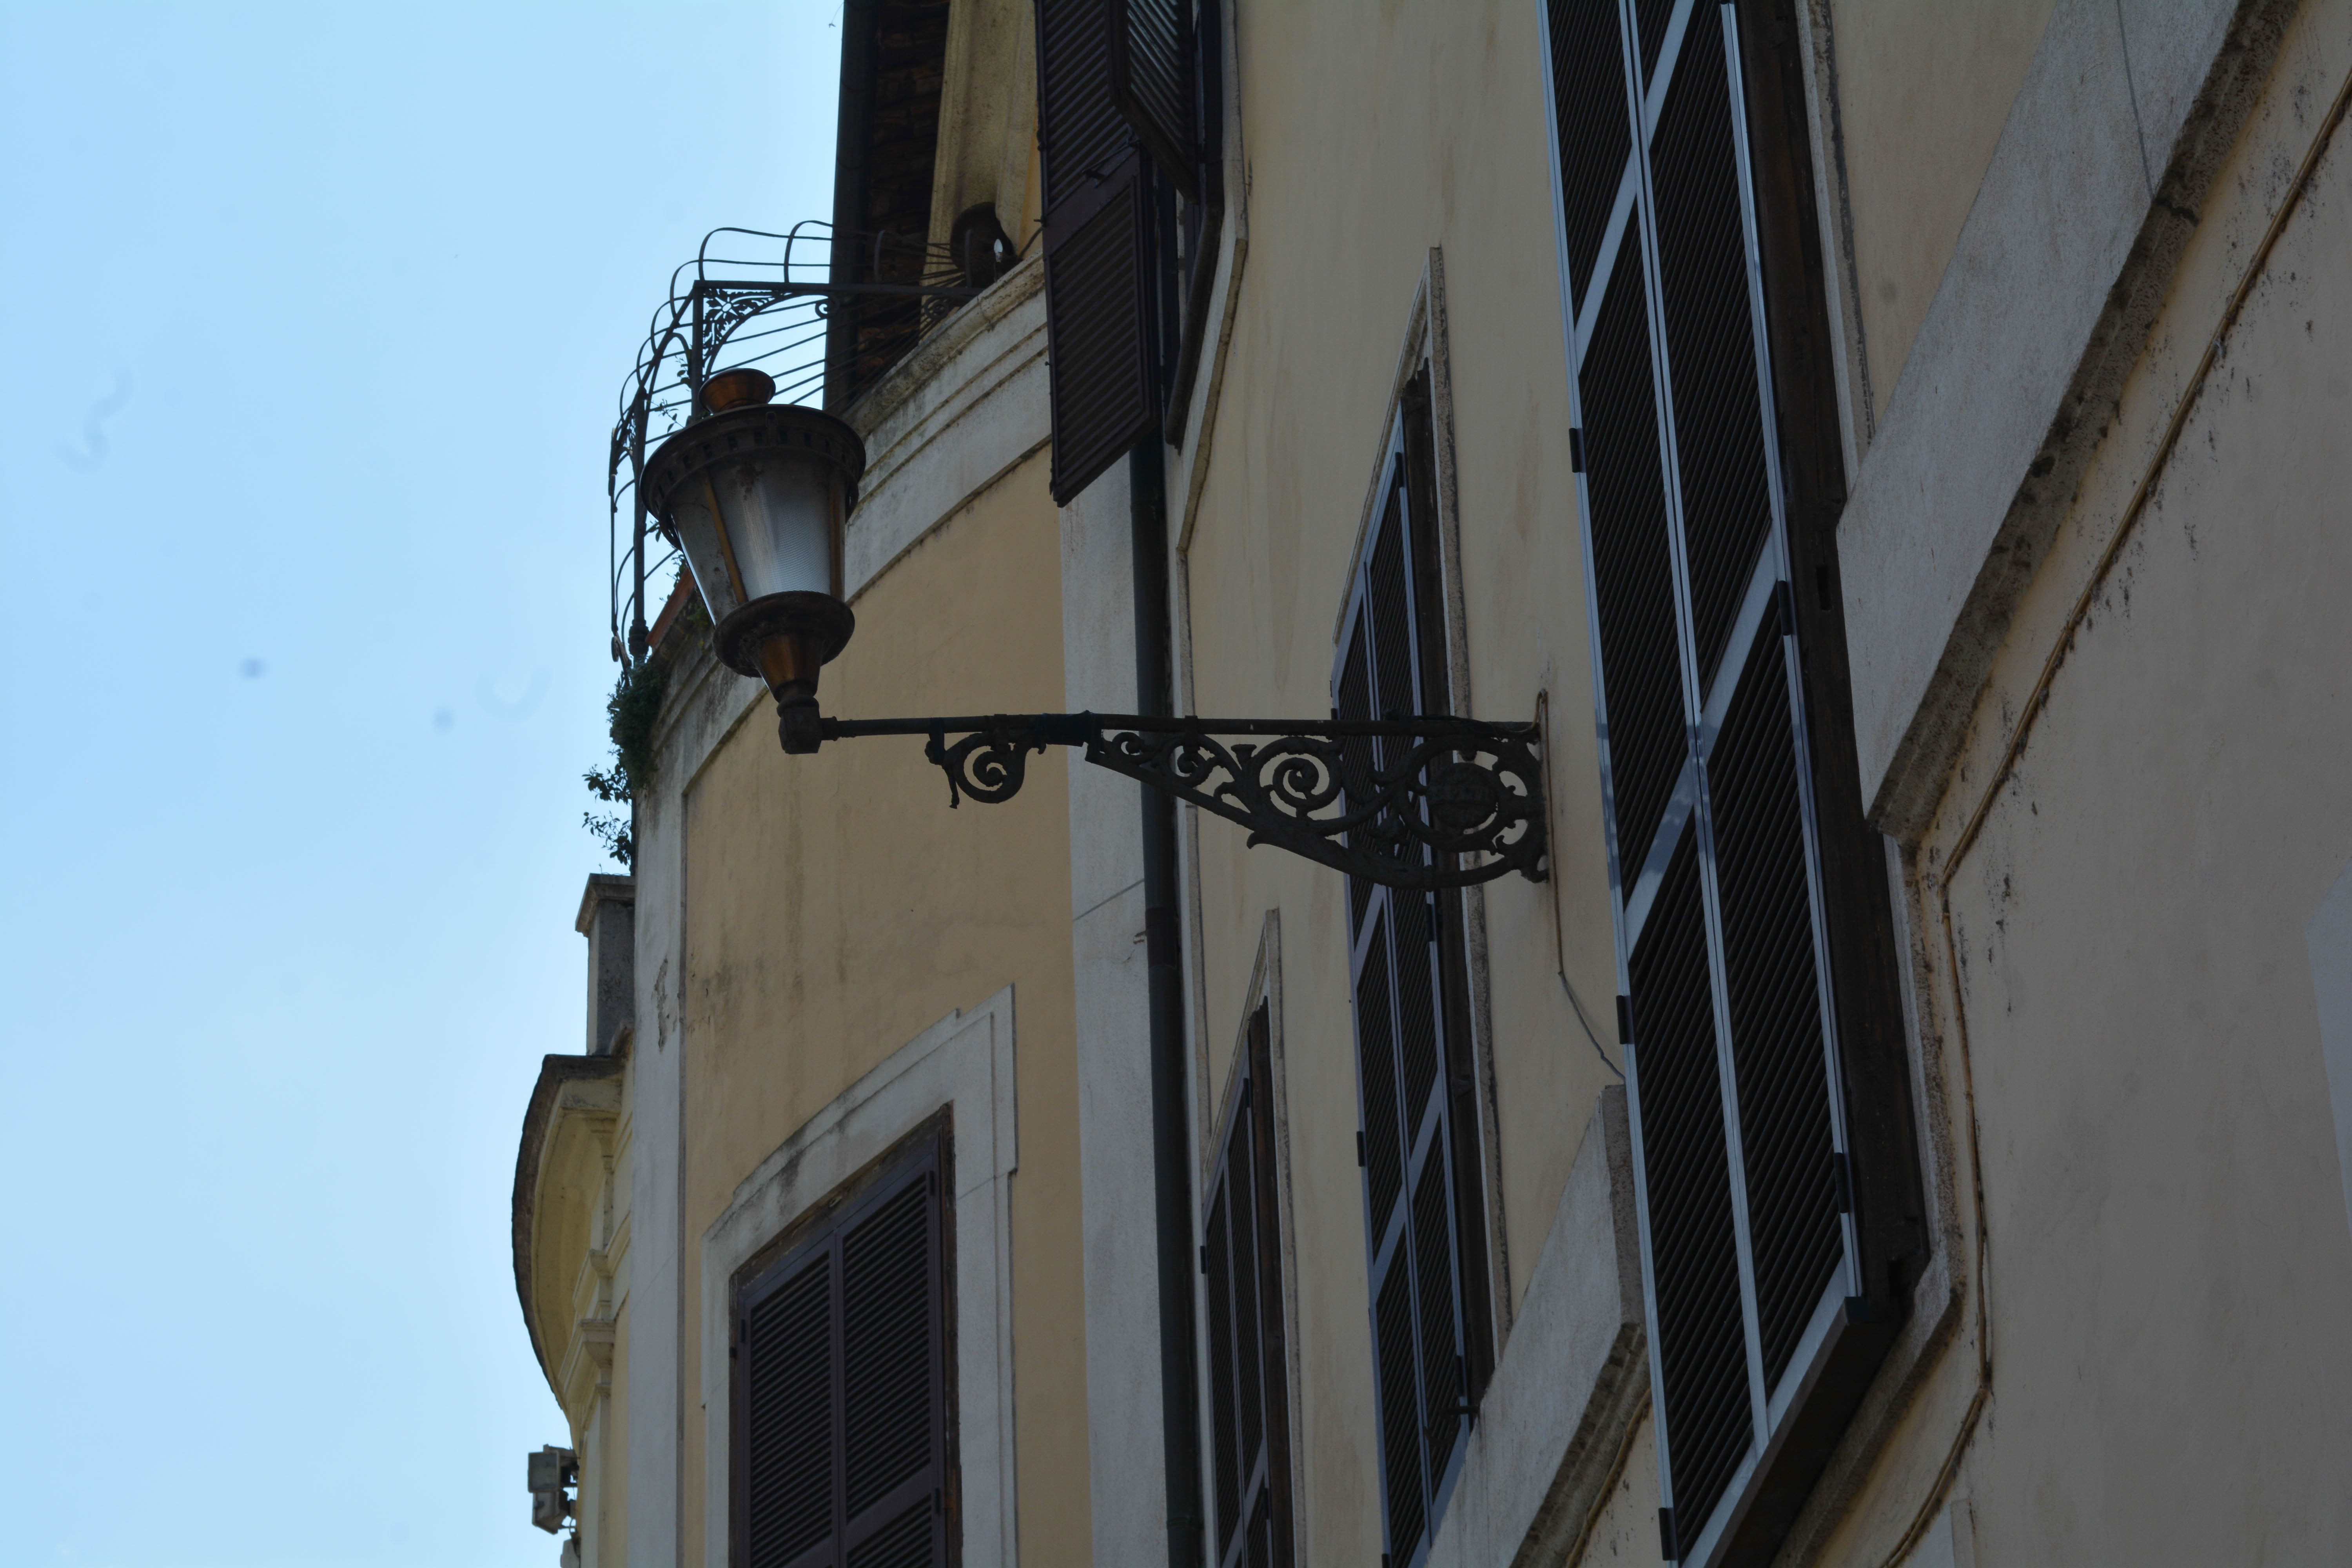
architecture, house, window, wall, mast, facade, blue, lighting, art